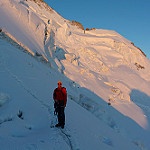
Label: glacier